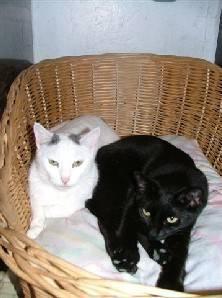
cat